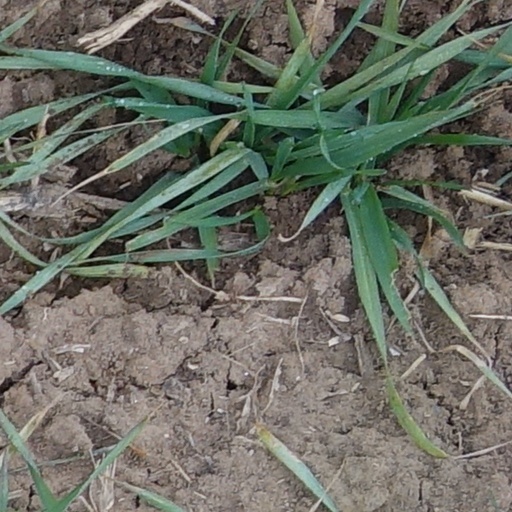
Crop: wheat